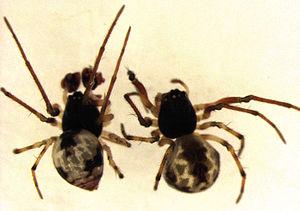
Tekella est un genre d'araignées aranéomorphes de la famille des Cyatholipidae.
Tekella lineata est une espèce d'araignées aranéomorphes de la famille des Cyatholipidae.